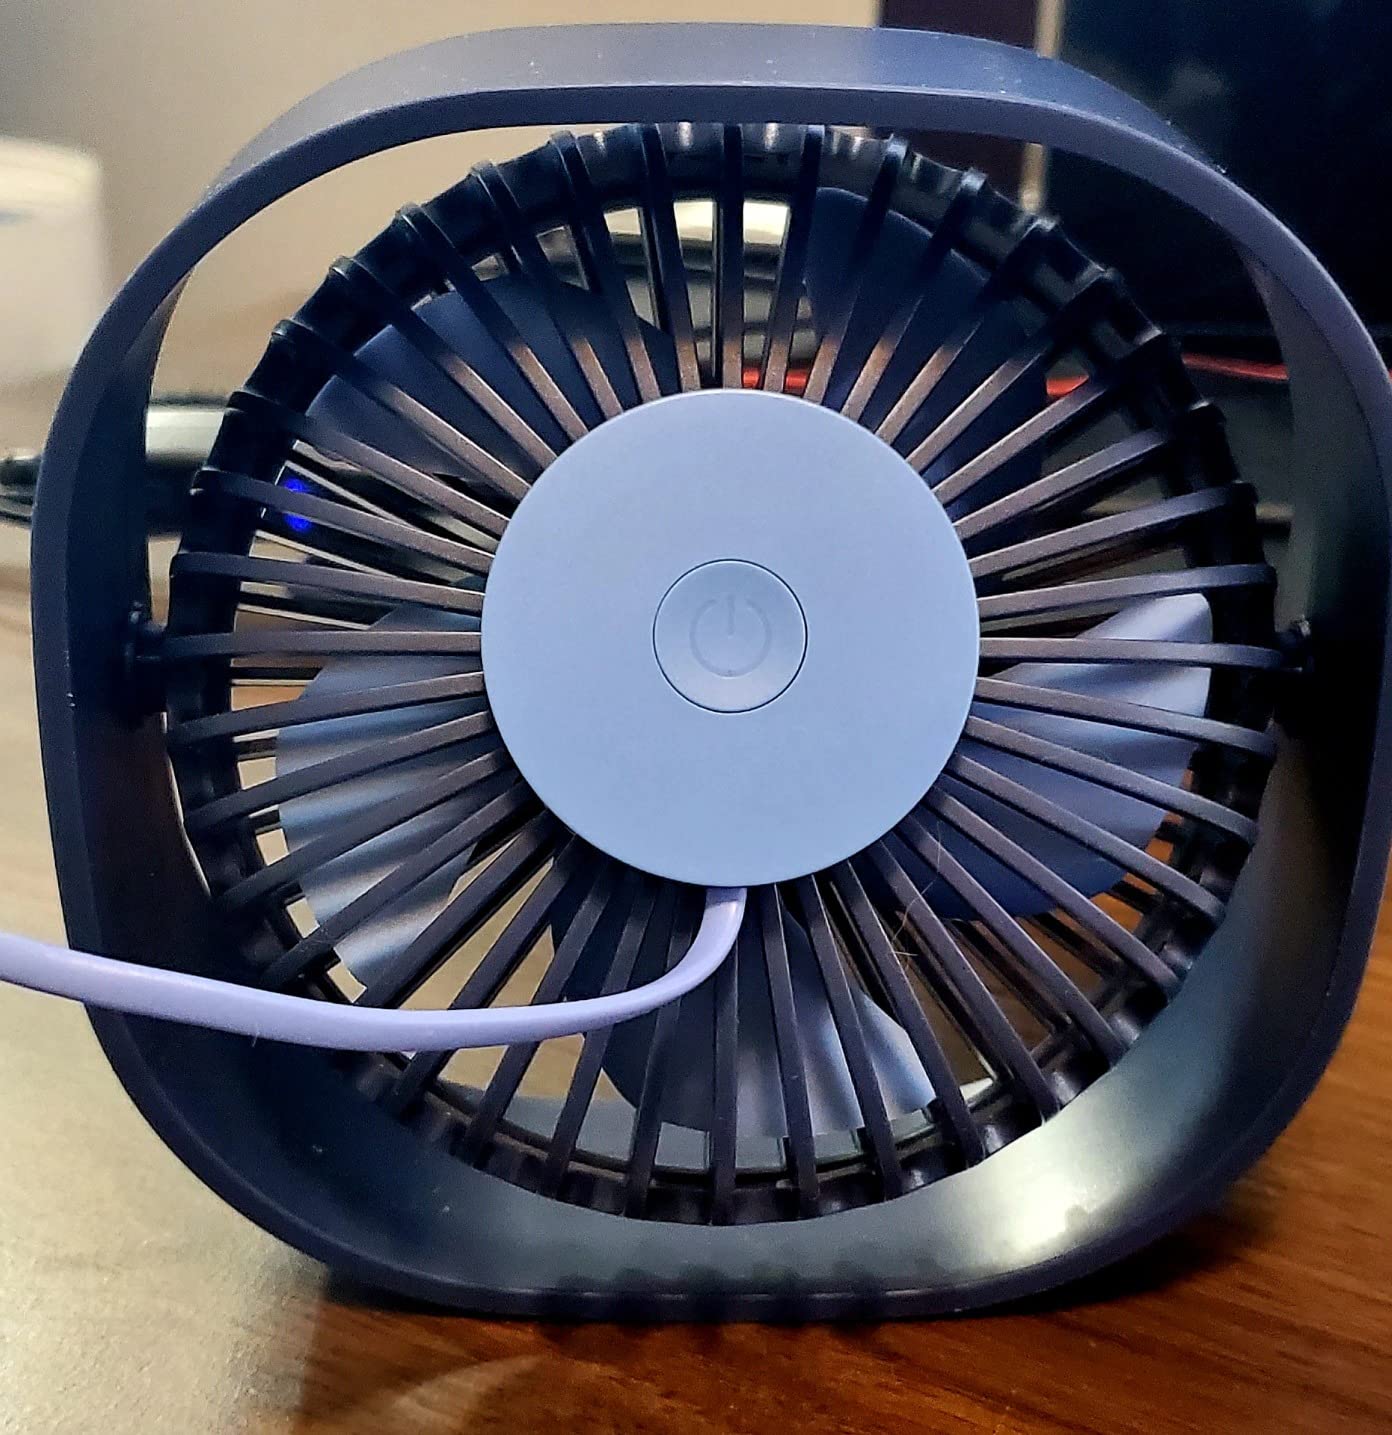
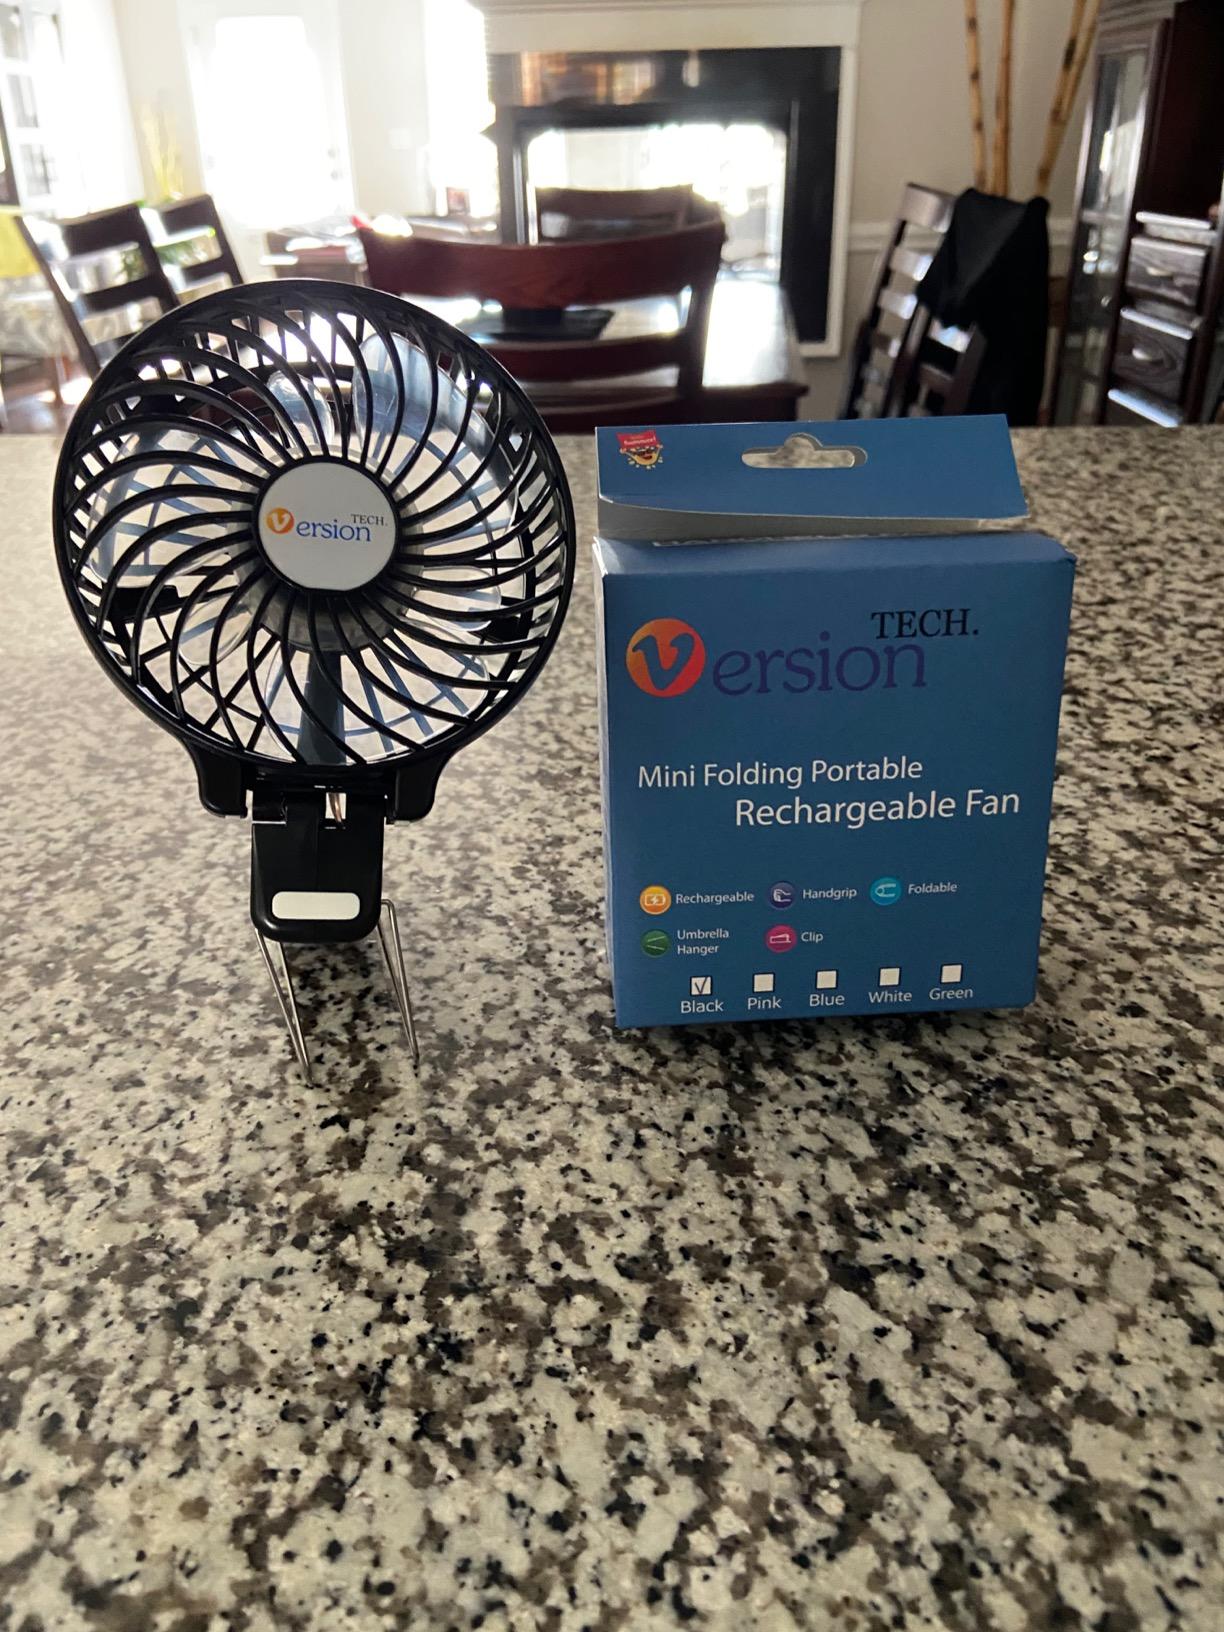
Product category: fan
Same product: no